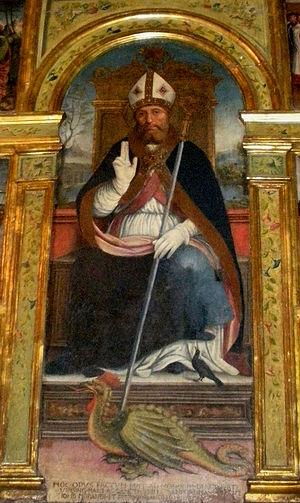
Syr de Gênes est un évêque de Gênes vénéré comme saint par l'Église catholique et l'Église orthodoxe.